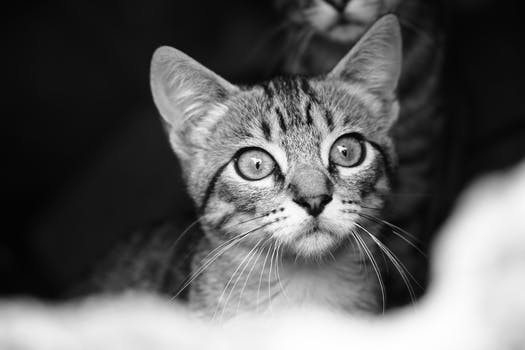
Label: No Watermark